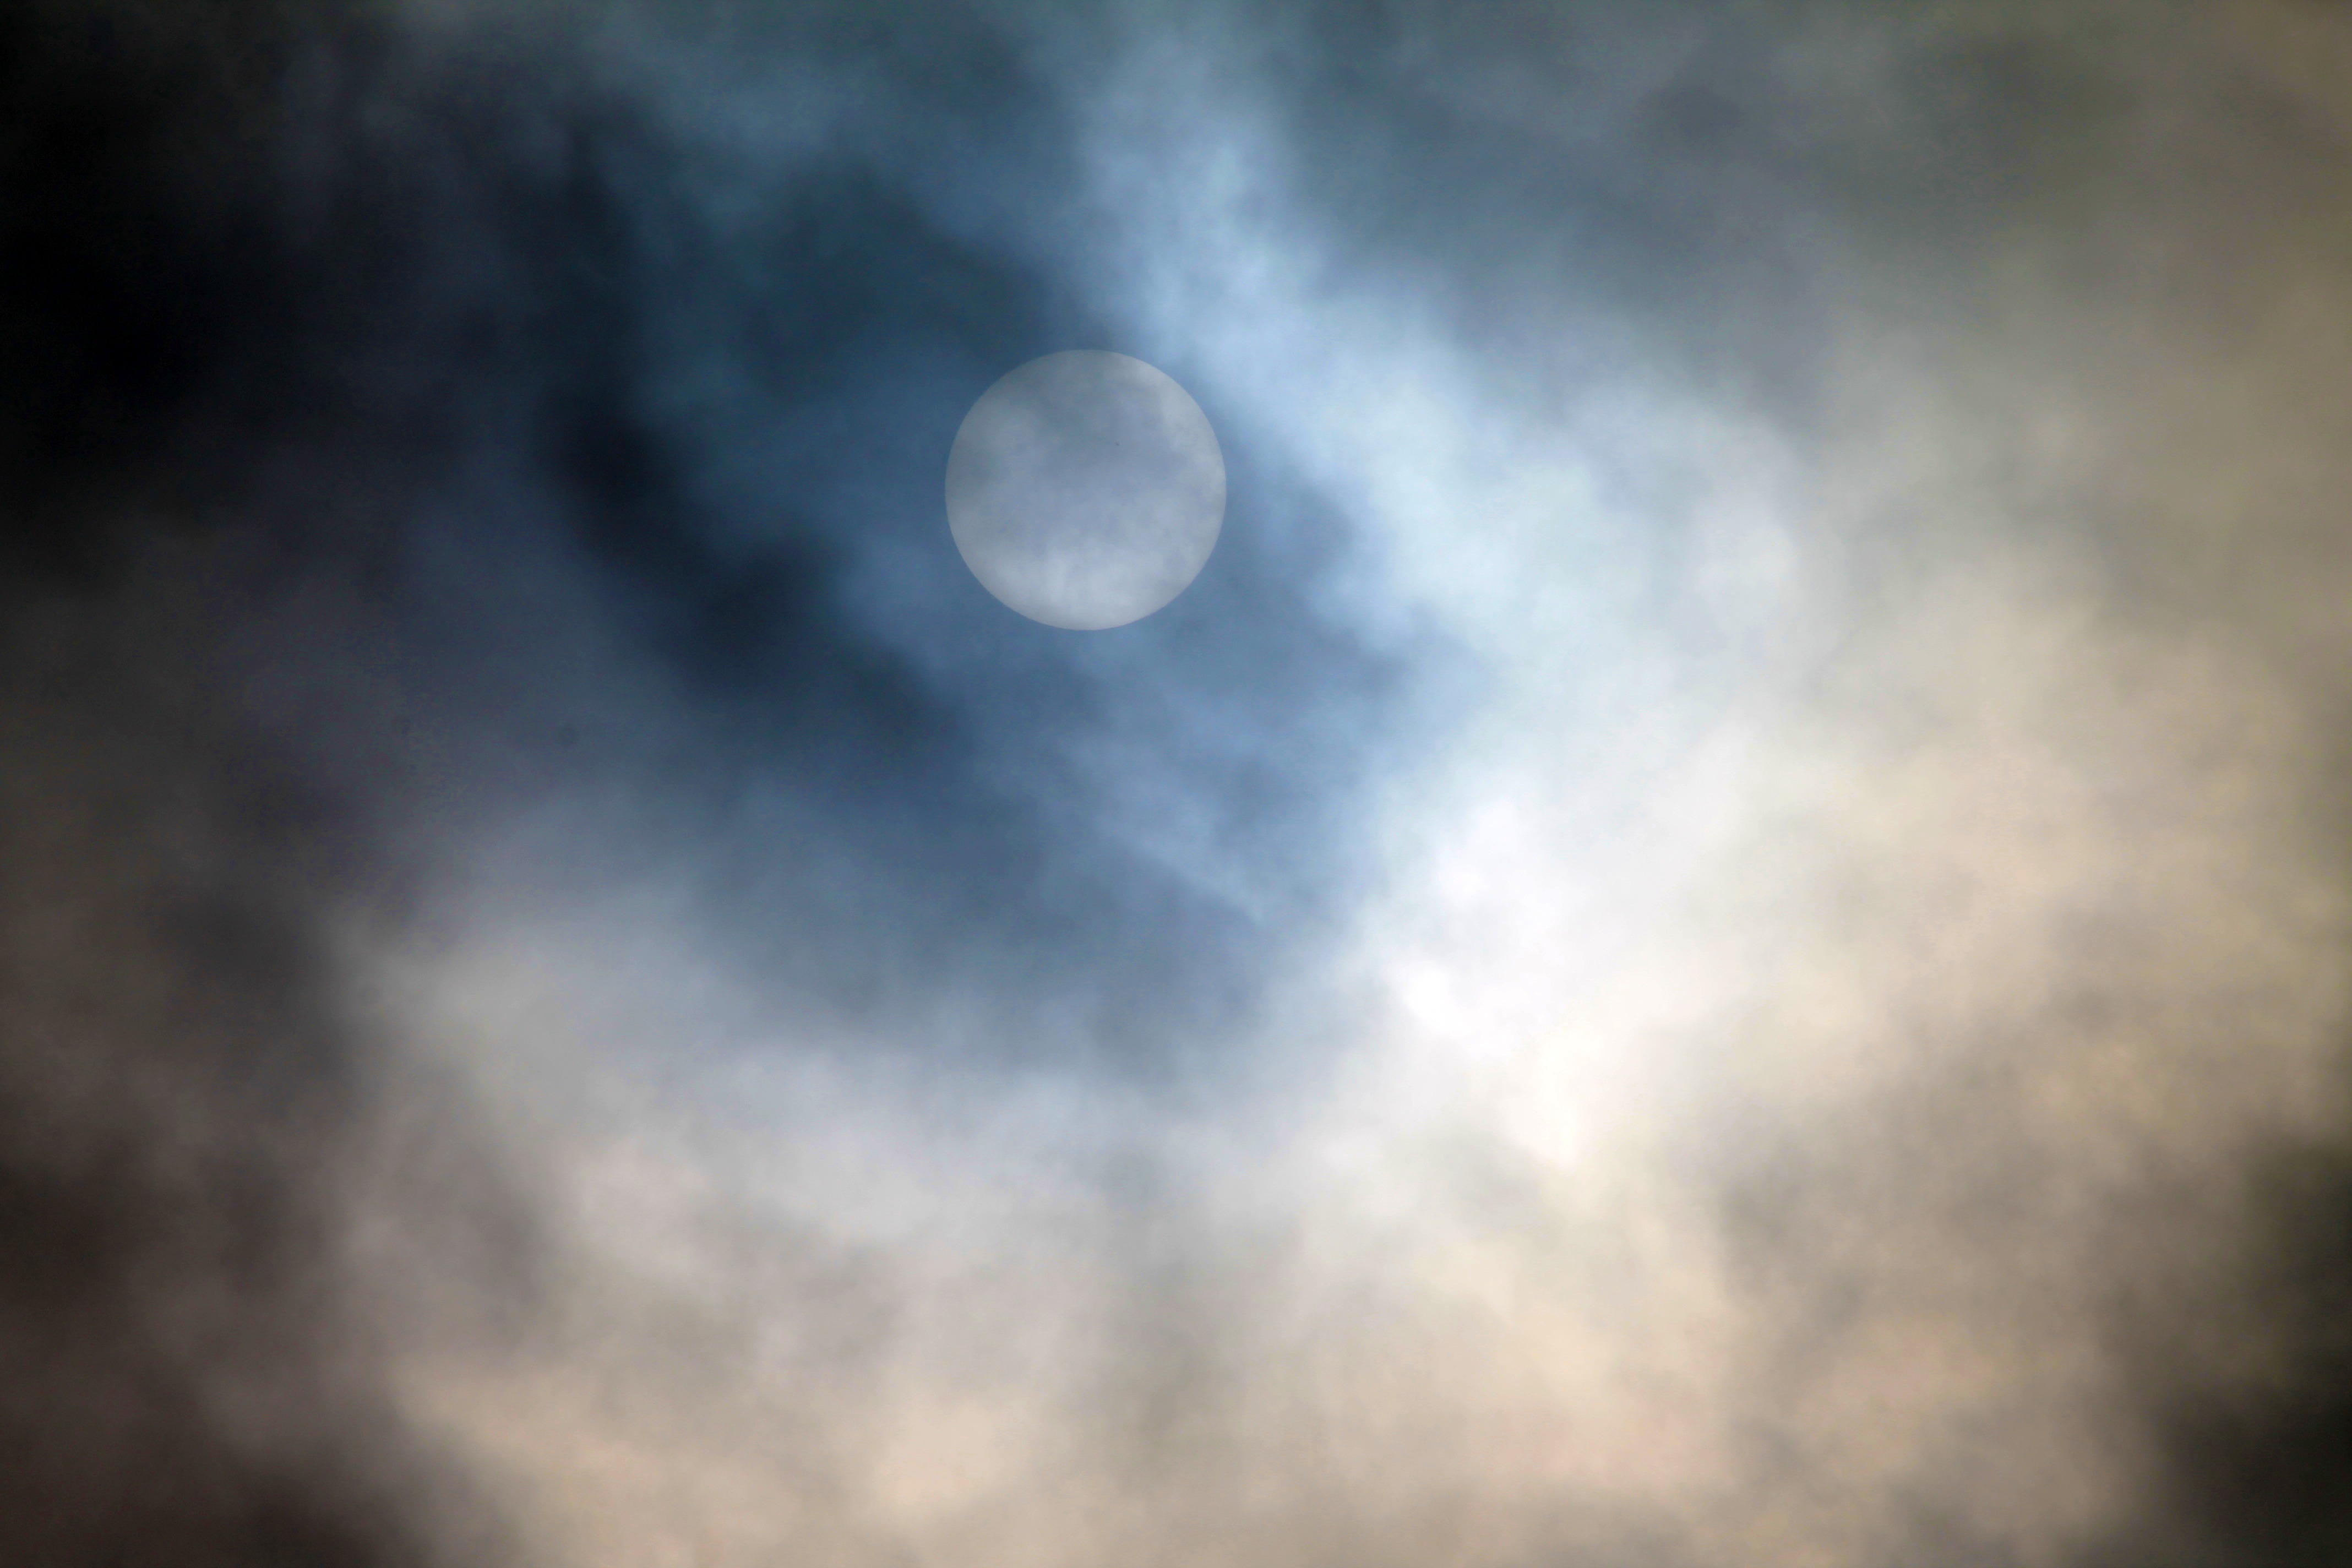
cloud, sky, sunlight, cloudy, atmosphere, foggy, moon, full moon, clouds, background, mood, midnight, phenomenon, astronomical object, meteorological phenomenon, witching hour, even